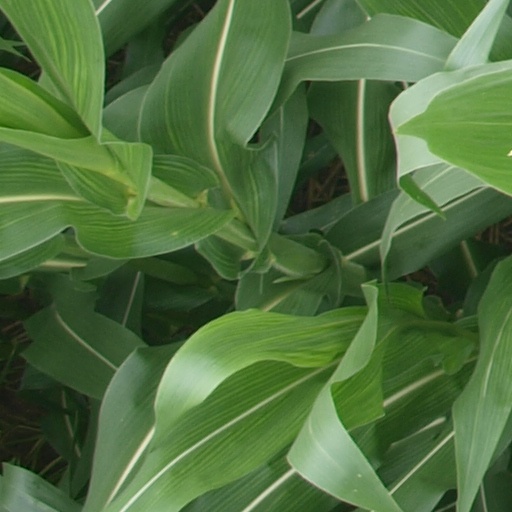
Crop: maize; corn